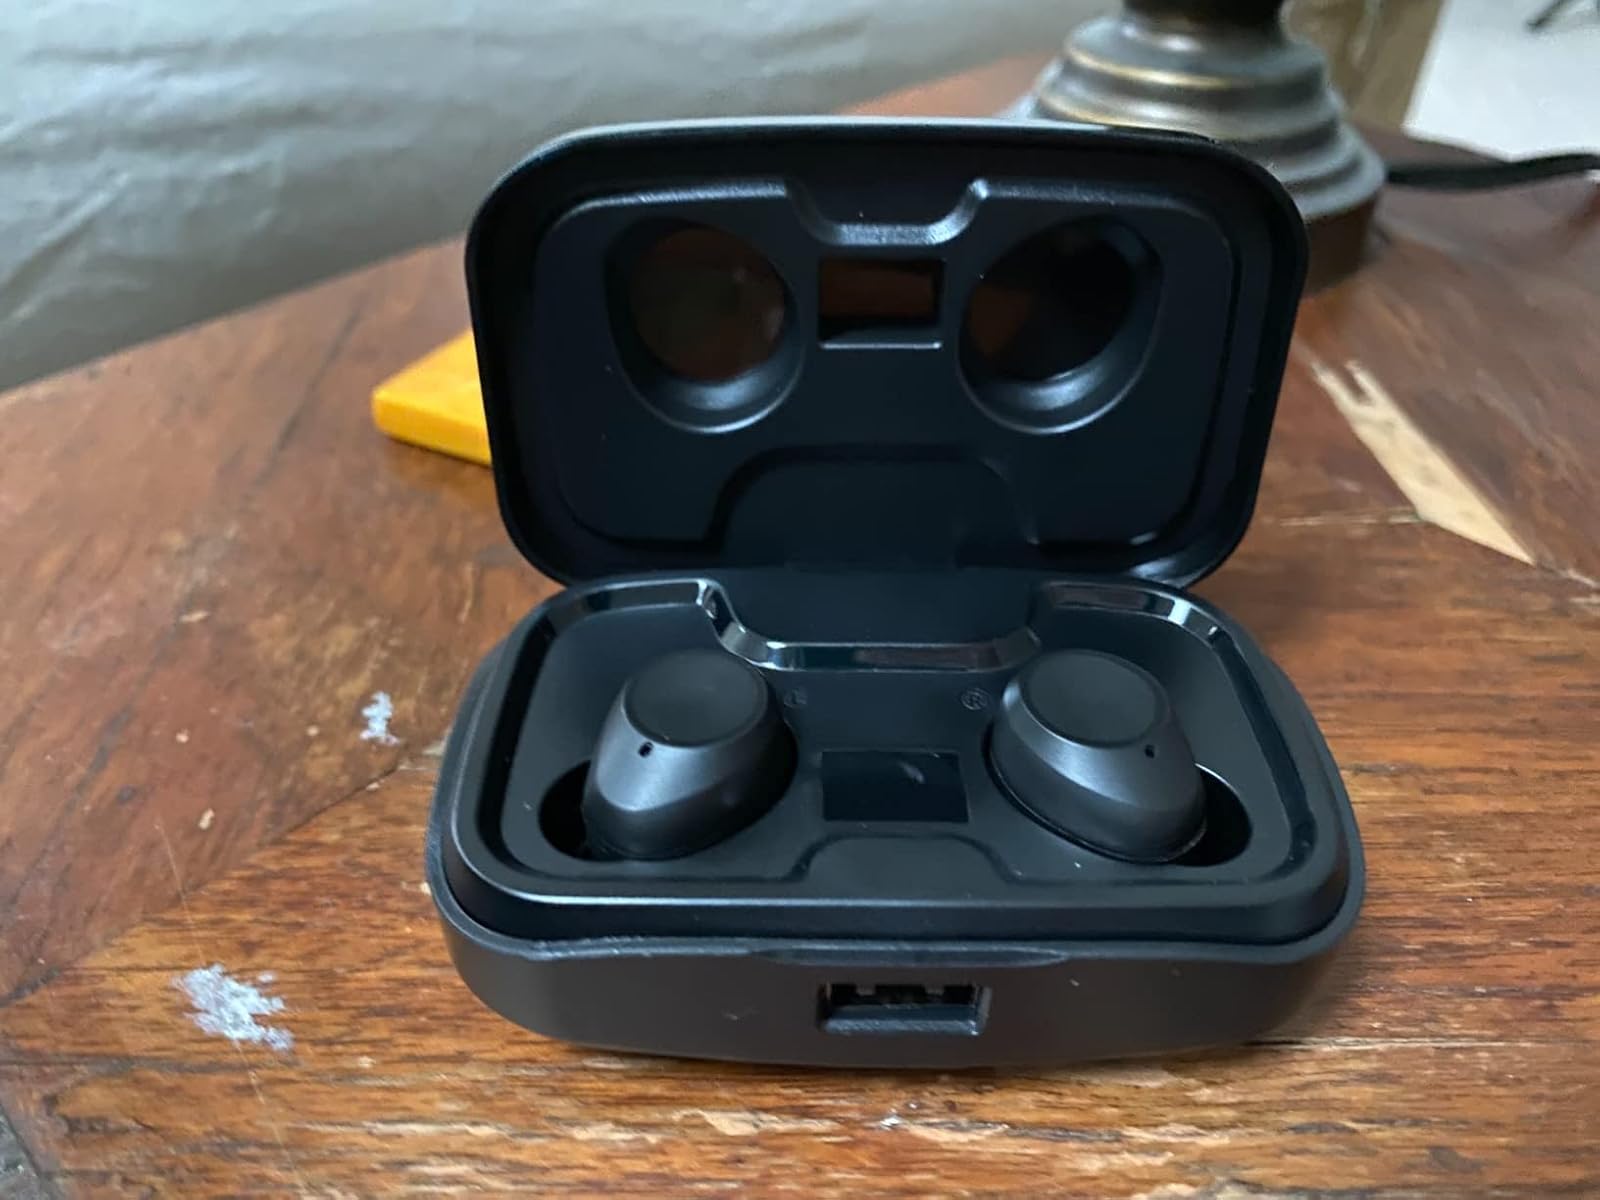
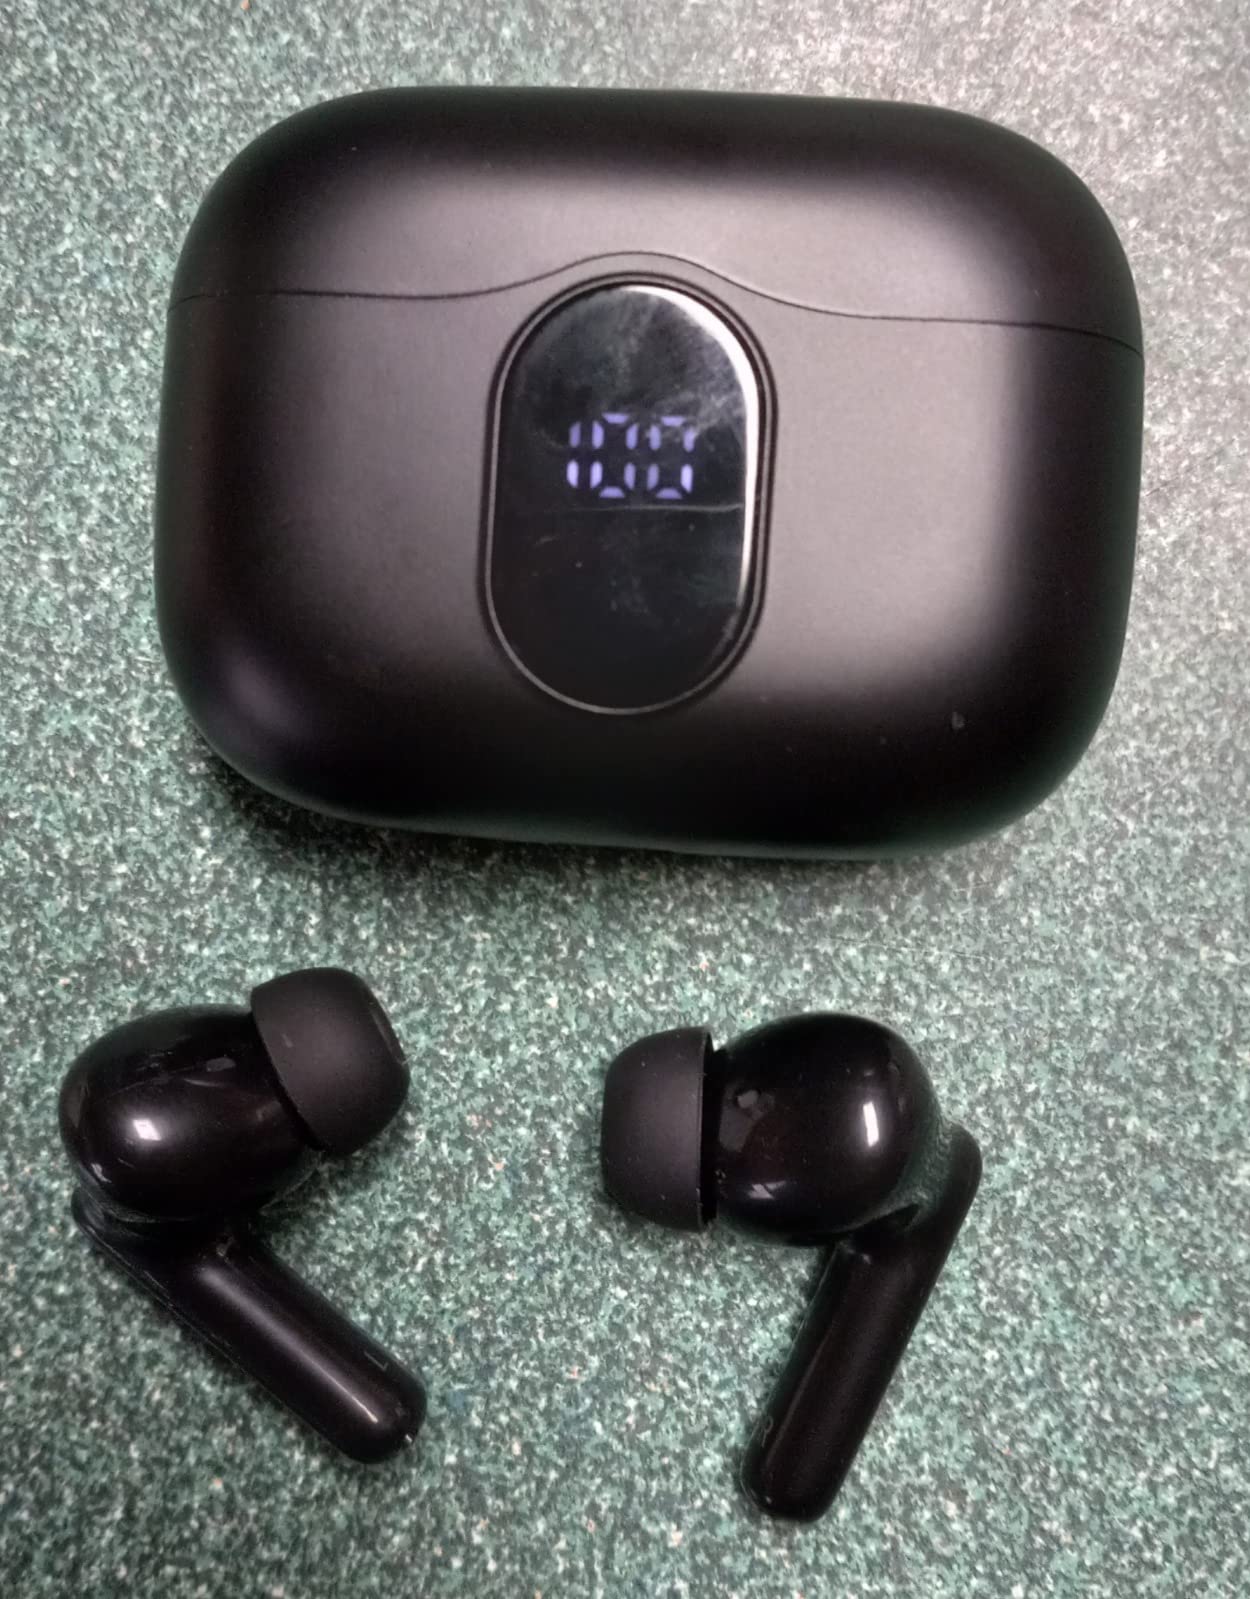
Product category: earbuds
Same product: no